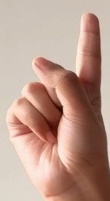
ASL sign: 1